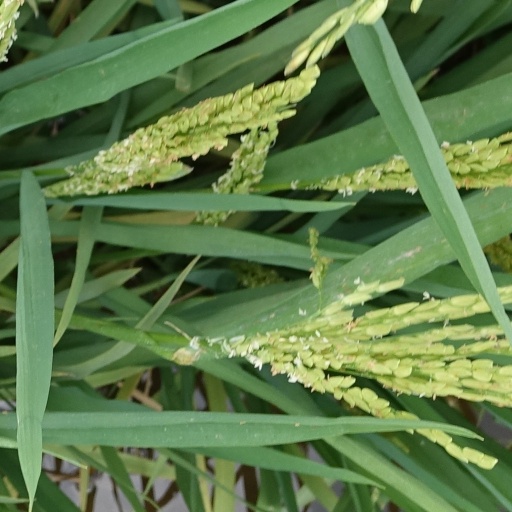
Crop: rice